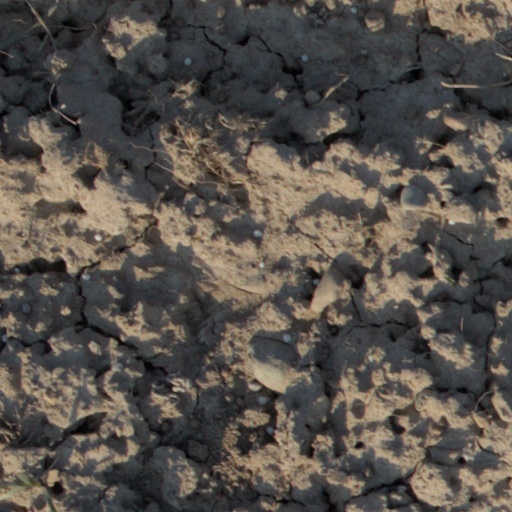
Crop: wheat